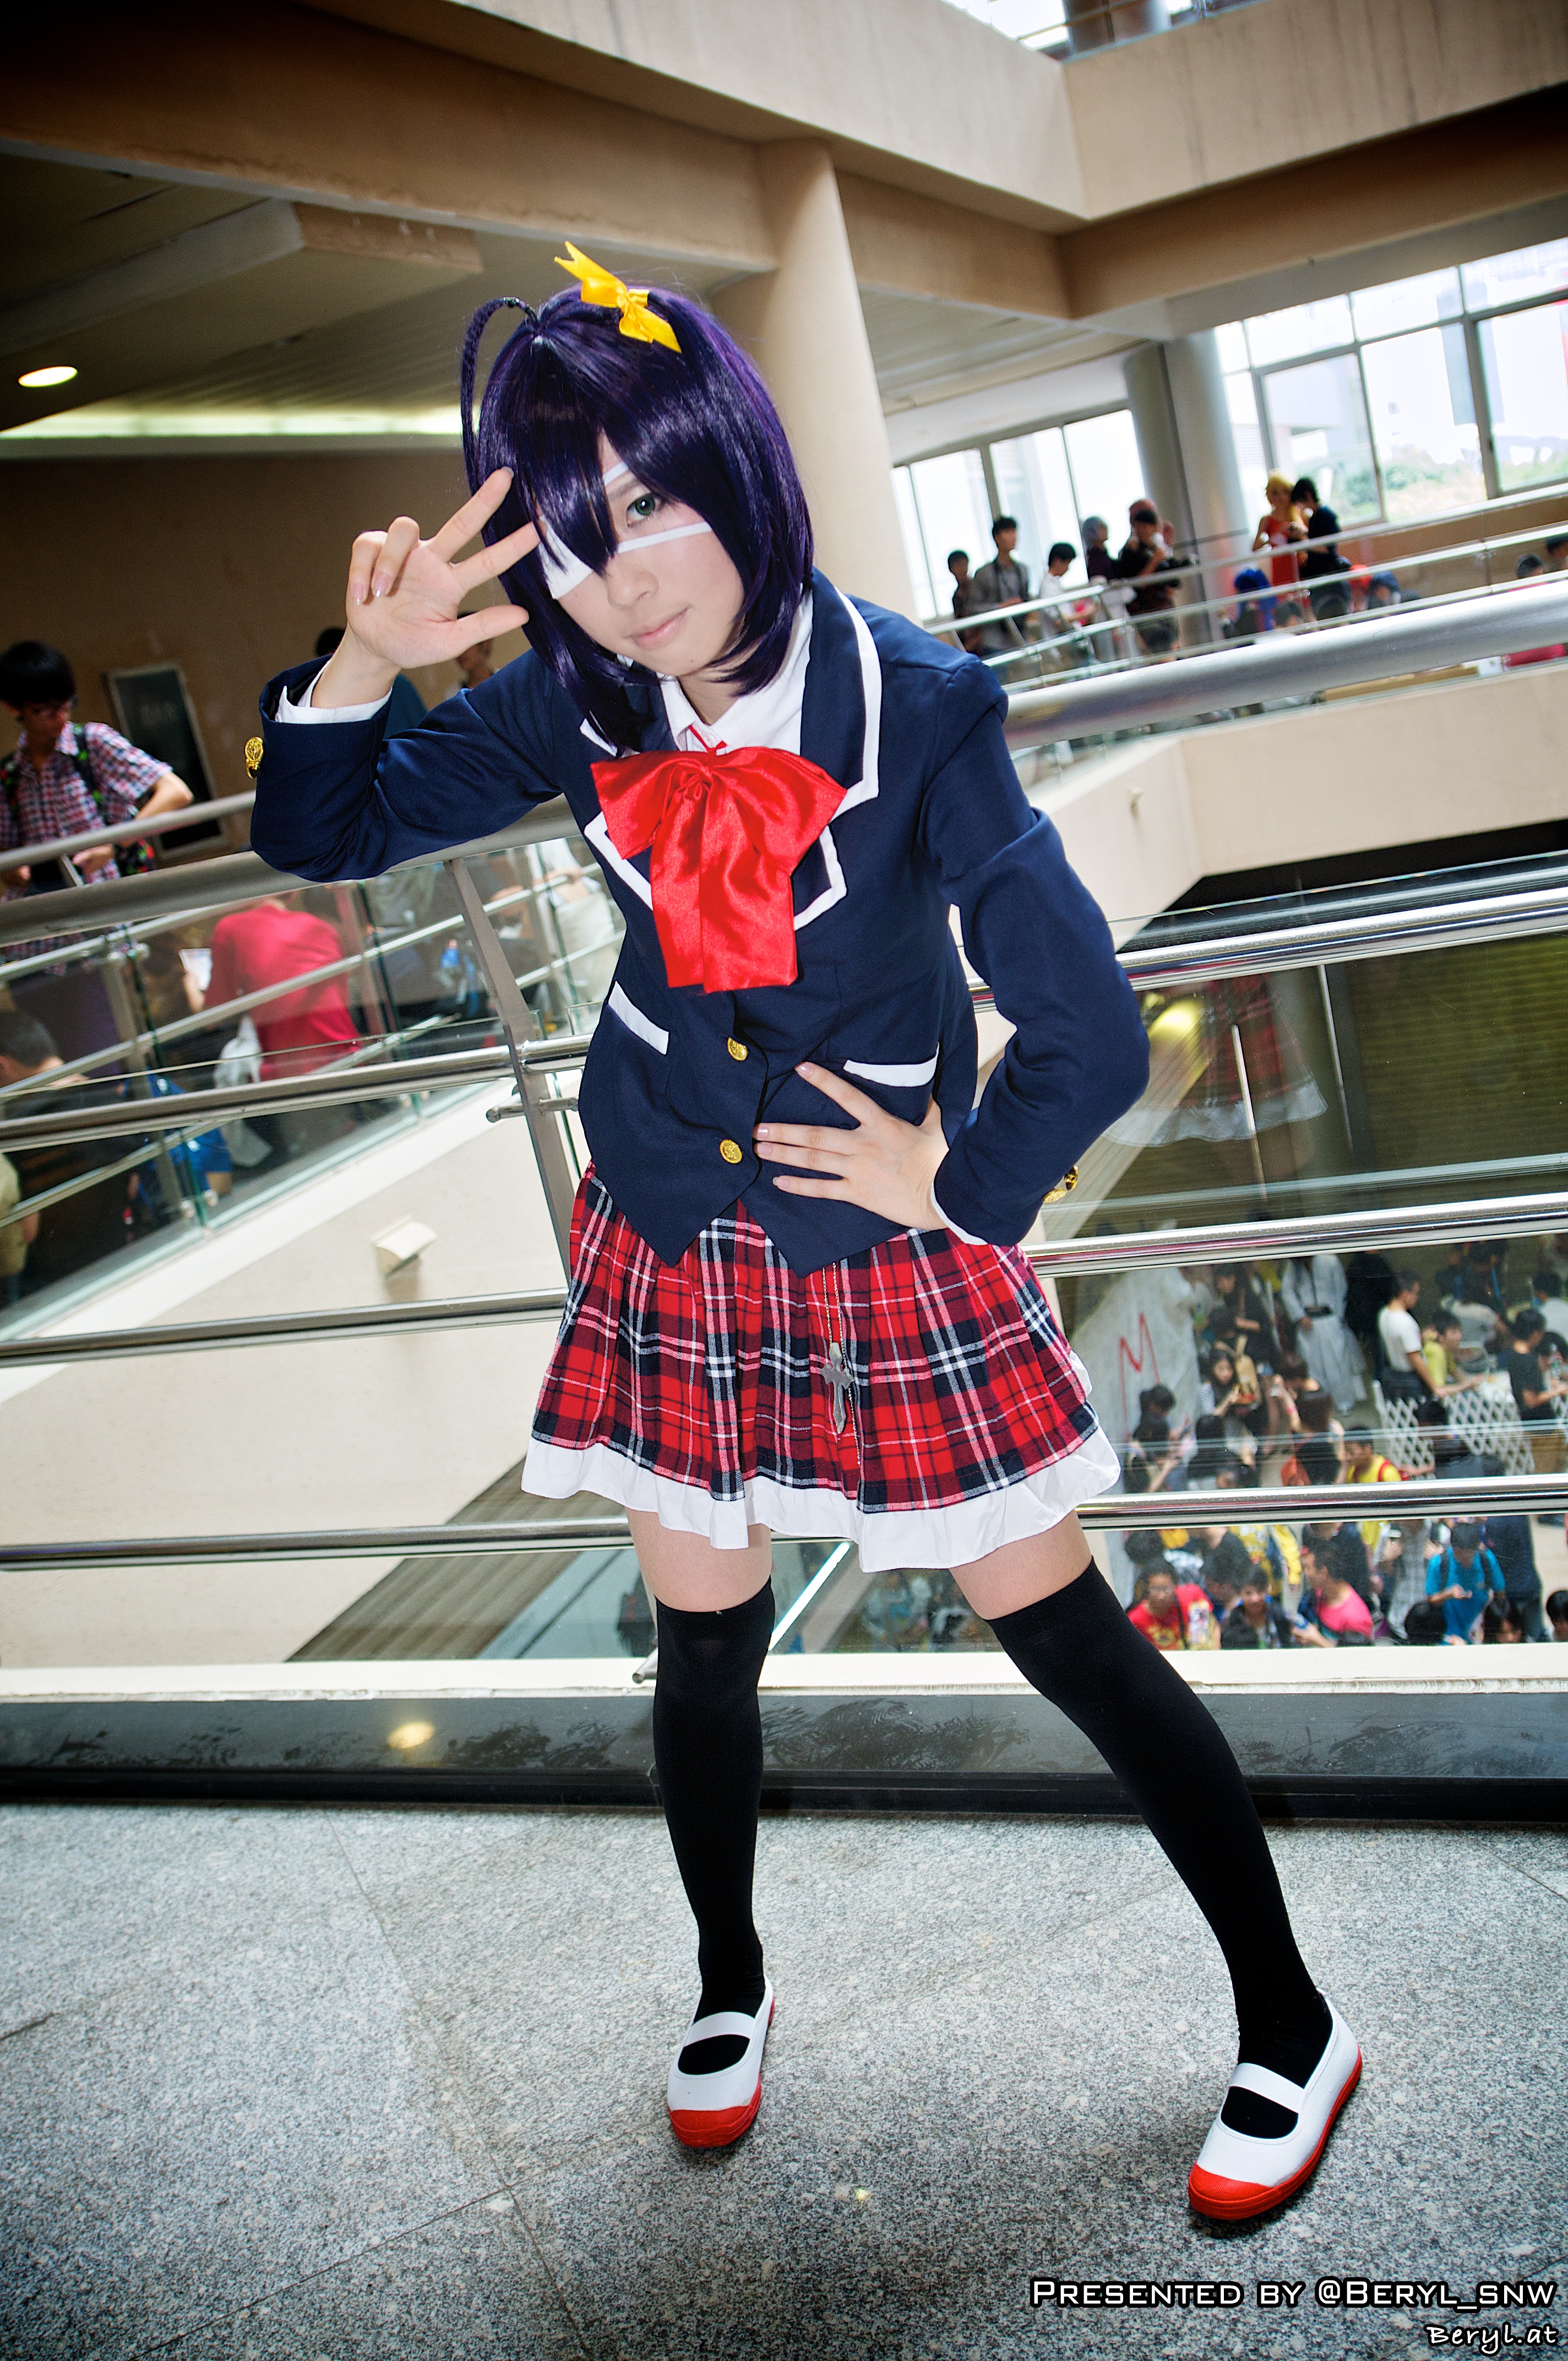
girl, game, cute, clothing, cosplay, girls, japanese, costume, games, anime, comic, comiccon, cos, con